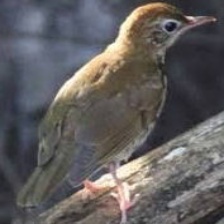
Species: WOOD THRUSH
Scientific name: HYLOCICHLA MUSTELINA